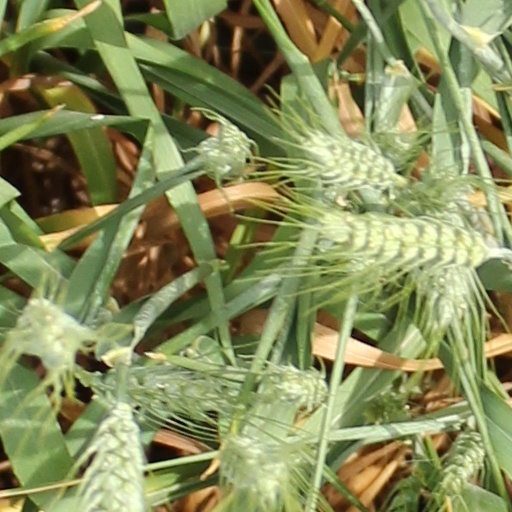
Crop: wheat